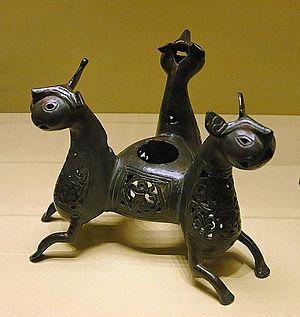
Porte-flambeau aux protomés de lions.